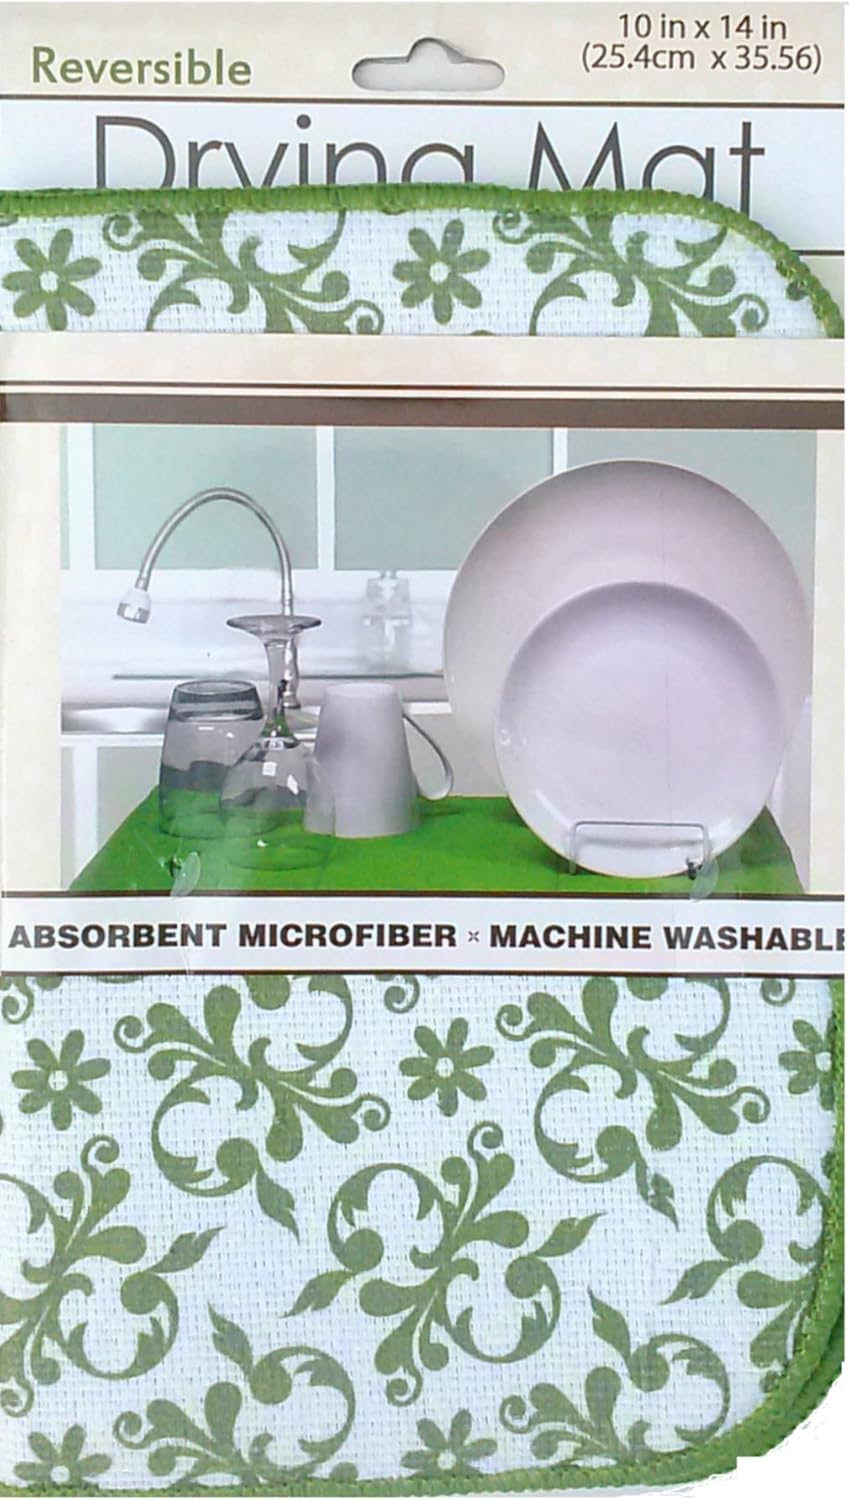
Absorbent Microfiber Drying Mat Reversible
Category: Automotive
This is the best drying mat that you could find, it dries fast, just hand it and withing 20 minutes it will be dry.
Features: Reversible Drying Mat | Absorbent Microfiber | 10 in x 14 in | Protects countertops | Machine Washable, easy to store, and dries fast.